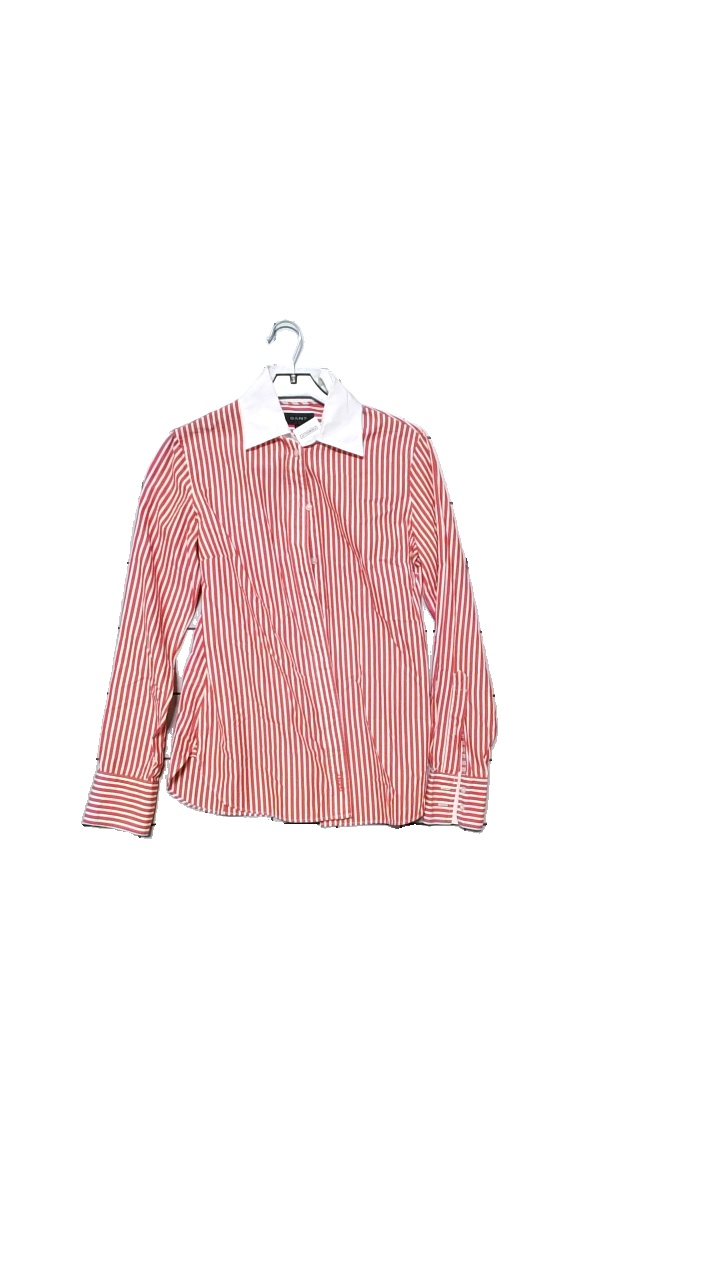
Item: Blouse (Ladies)
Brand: Gant
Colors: Red, White
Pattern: Striped
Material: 100% cotton
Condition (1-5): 4
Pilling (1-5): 5
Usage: Reuse
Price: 100-150